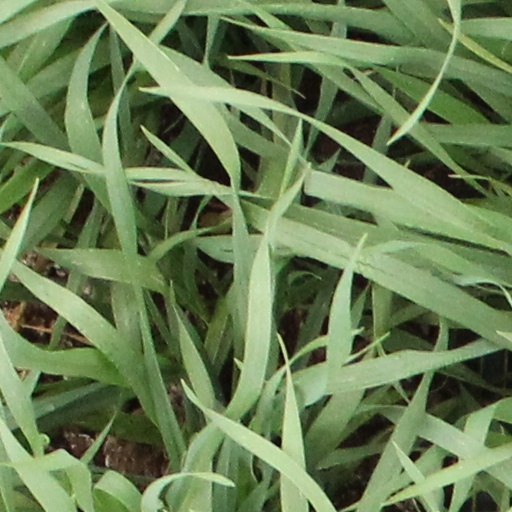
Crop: wheat